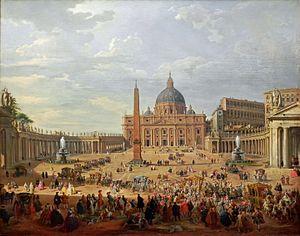
Étienne-François de Choiseul-Beaupré-Stainville, comte puis duc de Choiseul- et duc d'Amboise, est un homme d'État français, né le 28 juin 1719 à Nancy et mort le 8 mai 1785 au château de Chanteloup. Il fut le chef du gouvernement de Louis XV entre 1758 et 1770.